Phan Thị Thanh Tâm

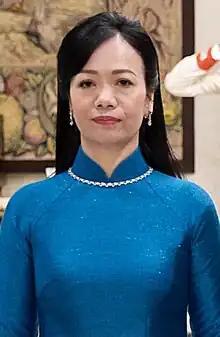
Tâm in 2023

Phan Thị Thanh Tâm is the former Spouse of the President of Vietnam ("de facto" First Lady) during the presidency of Võ Văn Thưởng from 2 March 2023 to 21 March 2024.